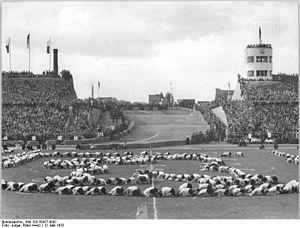
Le stade du Weltjugend était un stade à multi-usages situé dans le quartier Mitte de Berlin en Allemagne. Inauguré pour le premier festival Deutschlandtreffen de la jeunesse libre allemande, le 20 mai 1950 sous le nom de Walter-Ulbricht stadion, le stade avait une capacité d'accueil de 70 000 spectateurs. Il était le plus grand stade d'athlétisme et de football de RDA. En 1992, il est démoli dans le cadre des travaux liés à la candidature de Berlin aux Jeux olympiques d'été de 2000.